Cyril Paglino

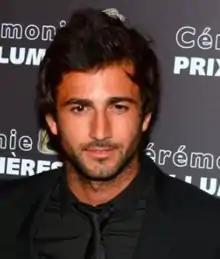

Cyril Paglino (born 1986) is a French breakdancer, reality TV personality and IT entrepreneur who has founded and invested in several startup companies.